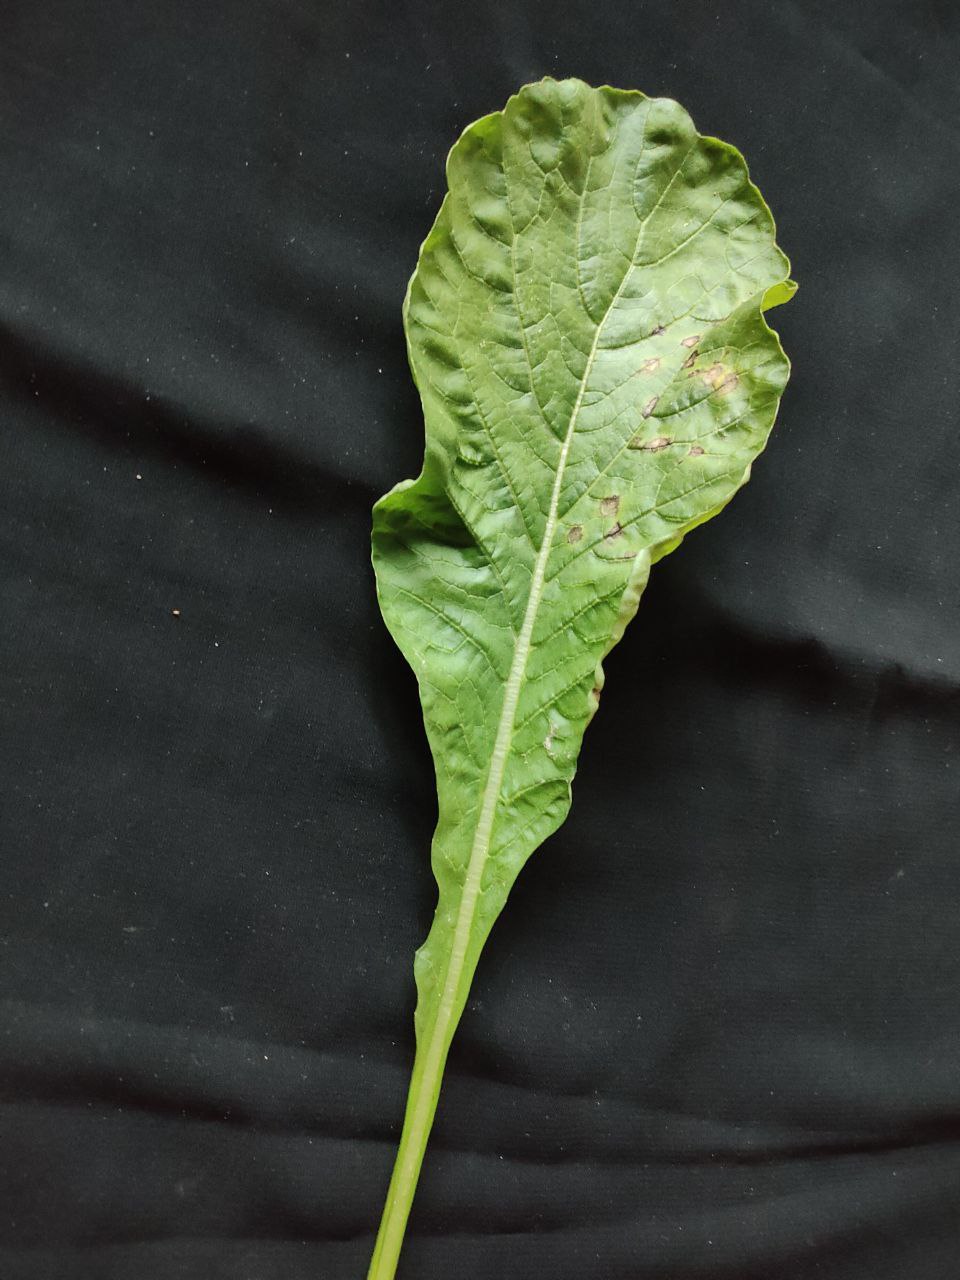
Label: Black leaf spot